George D. Webster (USMC)

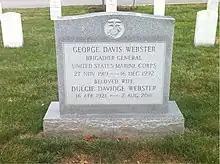
Grave at Arlington National Cemetery

Webster was appointed commanding officer of Company D in October 1943 and participated in the amphibious exercises along the Santa Margarita River, where regiment practiced night attacks and pillbox assaults. Webster sailed with his battalion for Pacific area at the beginning of January 1944 and after brief stay at Maui, Hawaii, the 24th Marines under the command of Colonel Franklin A. Hart were ordered to the Marshall Islands in order to participate in Roi Namur operation.